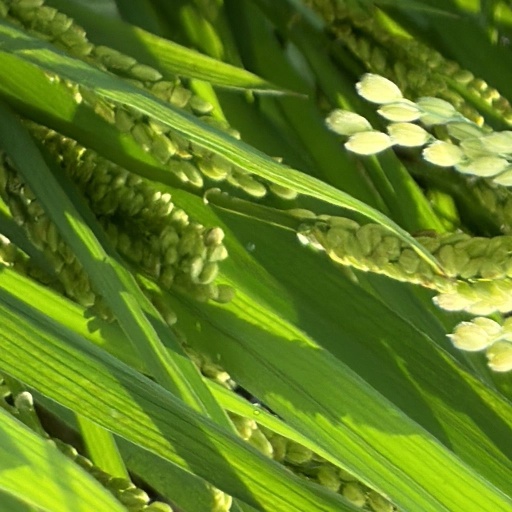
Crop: rice